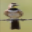
Label: bird